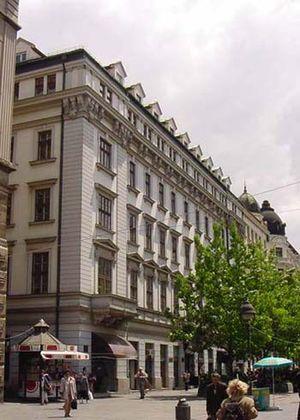
La Faculté de philologie de l'université de Belgrade est l'une des 31 facultés de l'université de Belgrade, la capitale de la Serbie ; sous sa forme actuelle, elle a été fondée en 1960. En 2013, son doyen est le professeur Aleksandra Vraneš.